William B. Ebbert

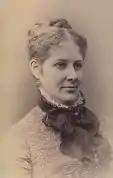
William Ebbert's first wife Cornelia, circa 1880. She died after childbirth in 1881.

Only one son survived: William Dickinson Ebbert (1876–1951), and two daughters, Blanche (1868–1952) and Edith (1872–1946).